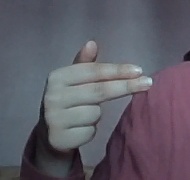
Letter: ghain